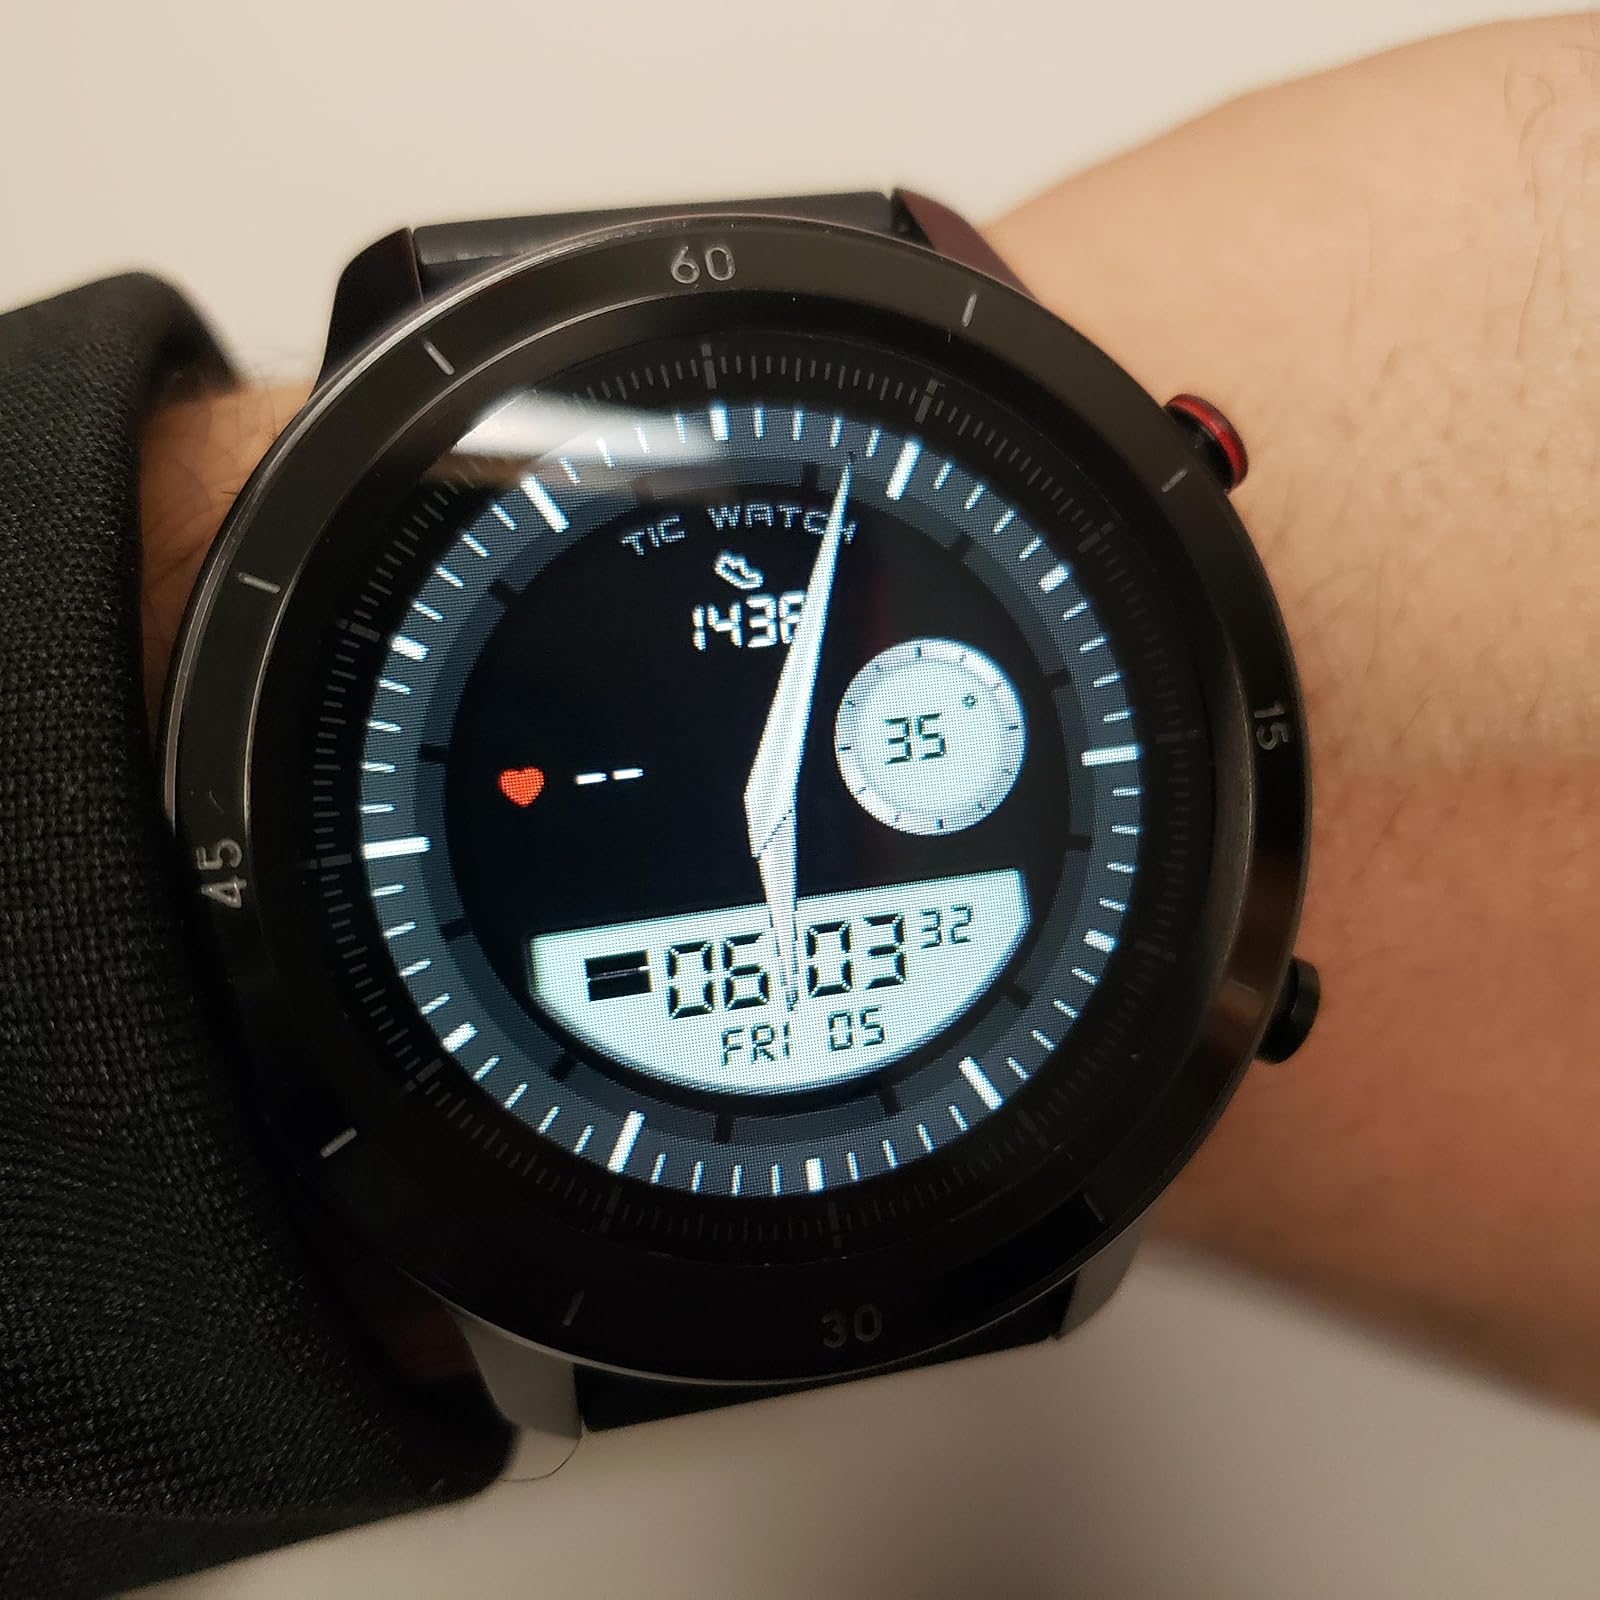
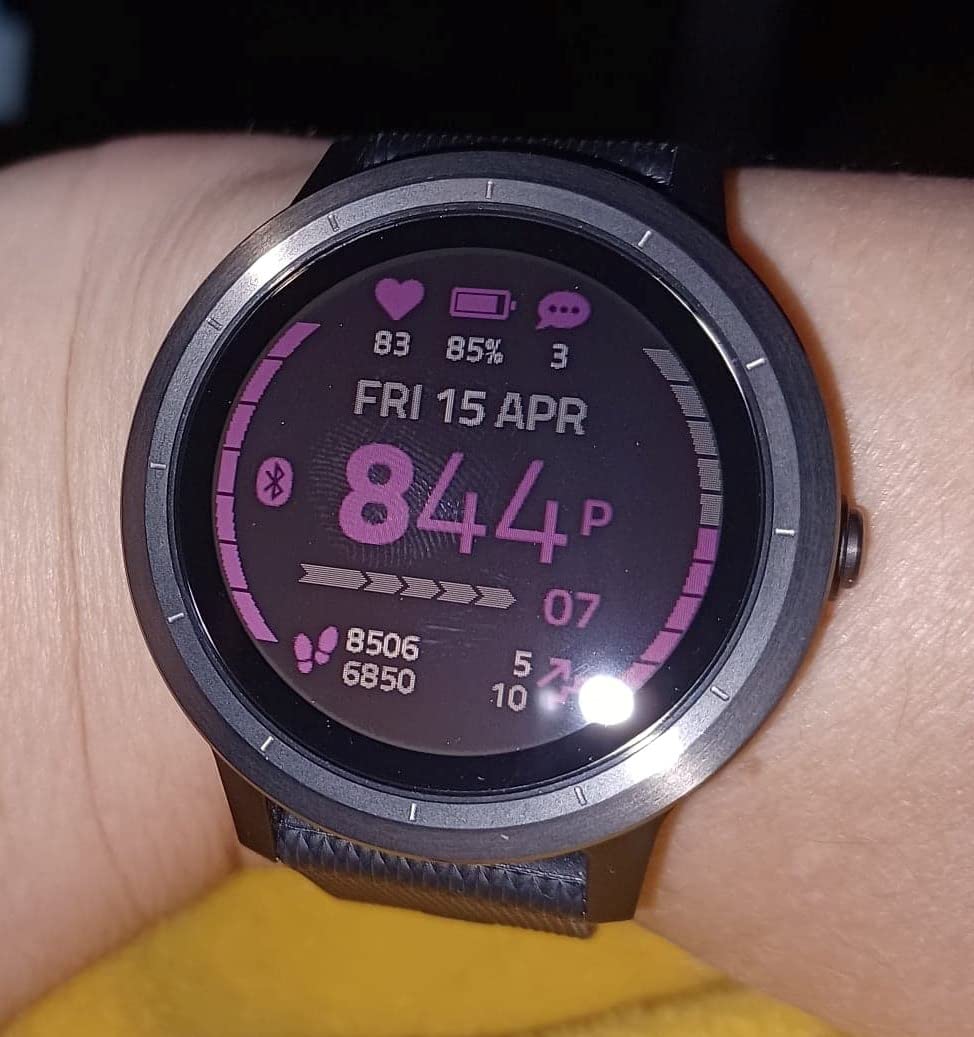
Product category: smartwatch
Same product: no